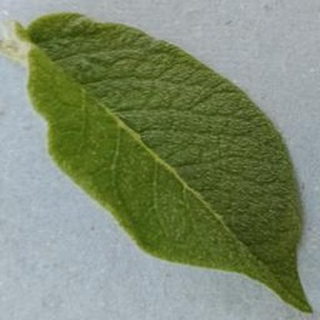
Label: healthy_potato